Samuel Mickle House

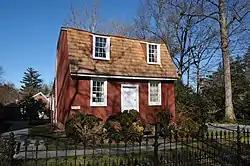

Samuel Mickle House, also known as the Hip Roof House, is located at 345 Kings Highway, East, in the borough of Haddonfield in Camden County, New Jersey, United States. The house was built about 1736 and was documented by the Historic American Buildings Survey (HABS) in 1936. The house was added to the National Register of Historic Places on May 21, 1975, for its significance in architecture.